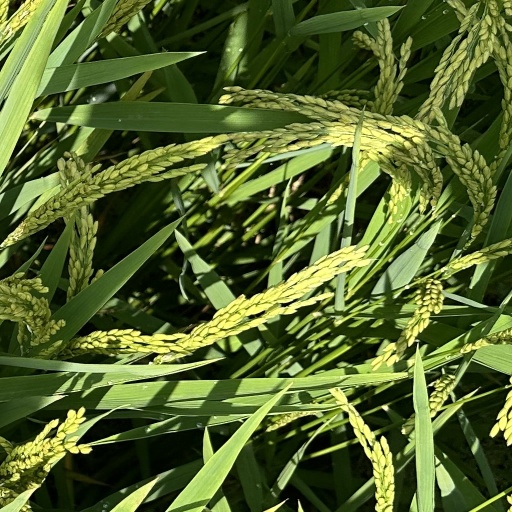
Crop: rice